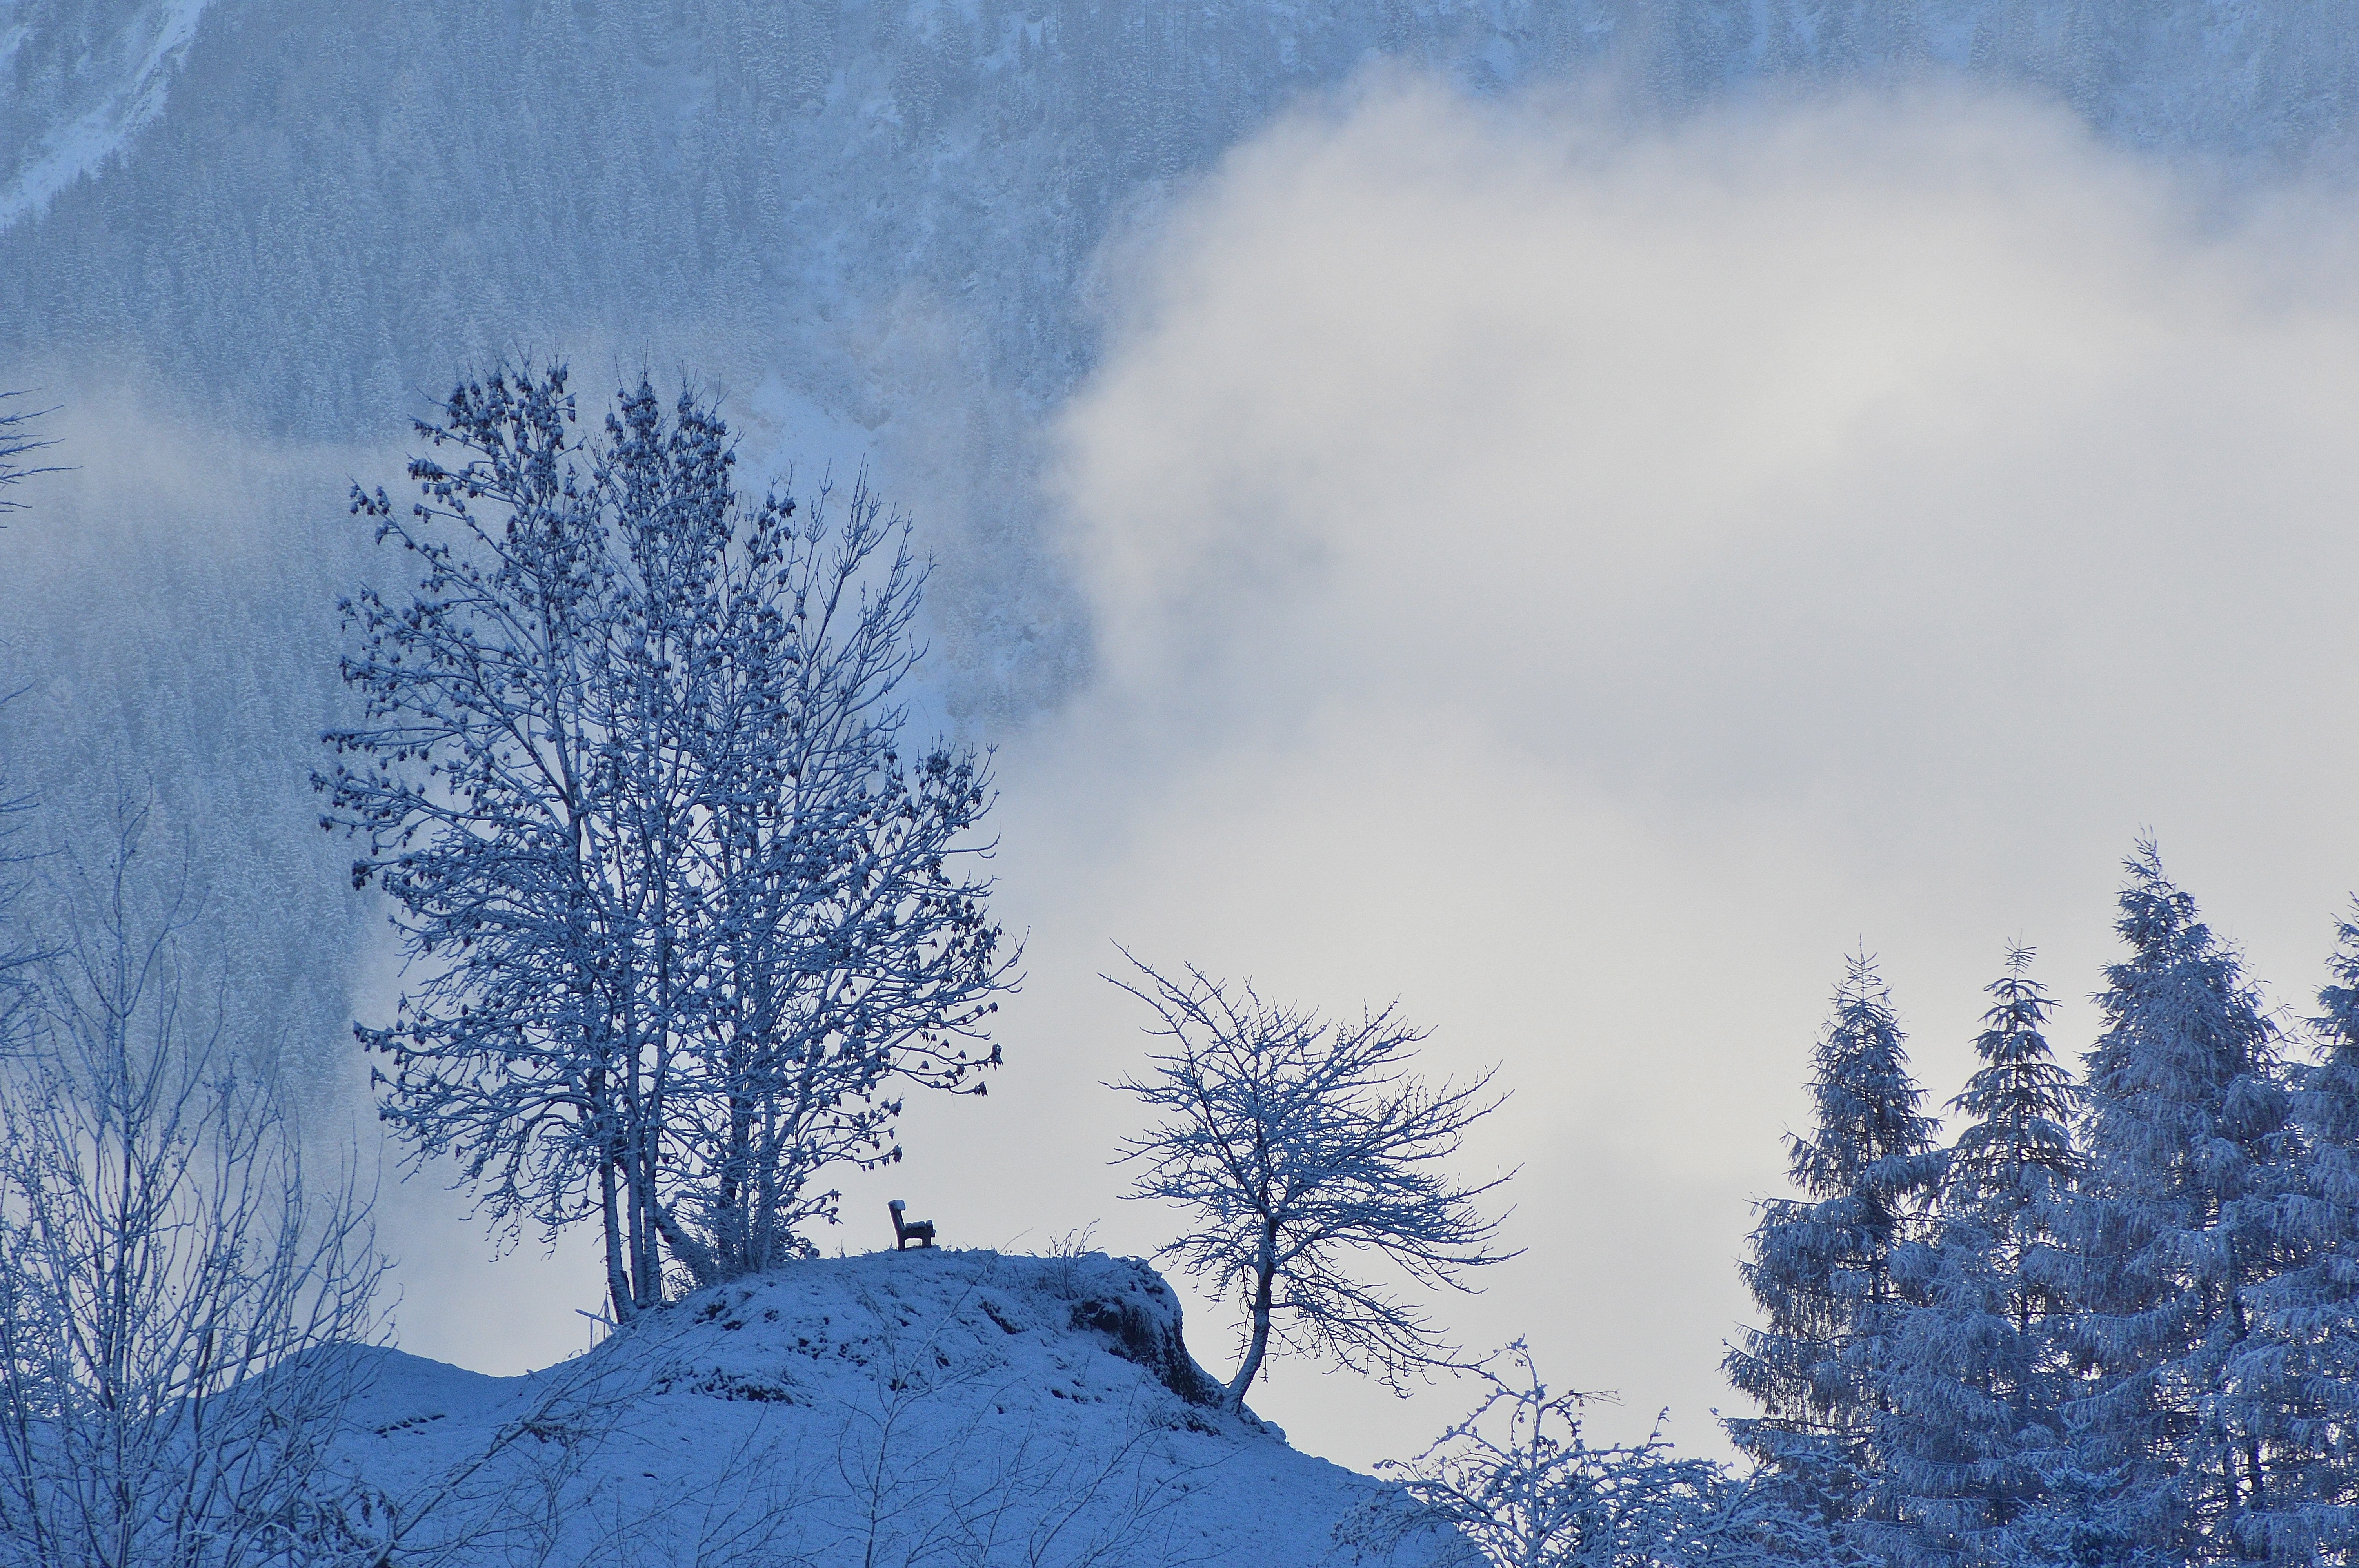
tree, nature, forest, mountain, snow, winter, cloud, sky, frost, mountain range, weather, season, ridge, austria, freezing, tyrol, haderlehn, sautens, oetztal, atmospheric phenomenon, woody plant, mountainous landforms, geological phenomenon